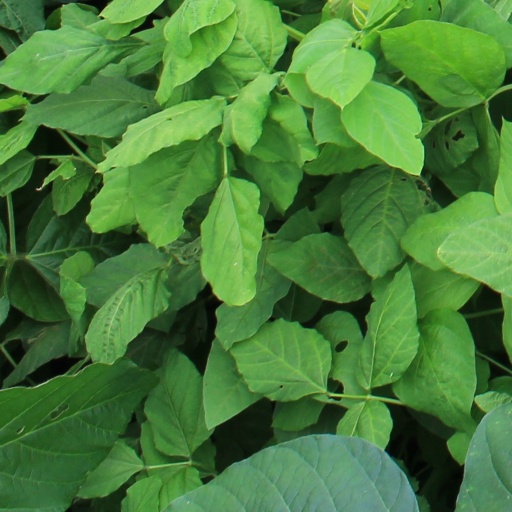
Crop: soybean